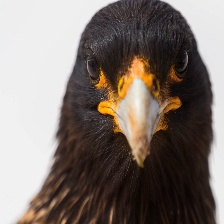
Species: STRIATED CARACARA
Scientific name: PHALCOBOENUS AUSTRALIS